Vaihingen (Enz) station

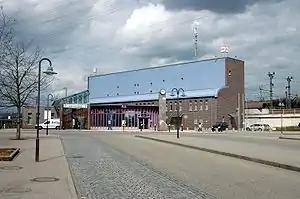
Station and forecourt

Vaihingen (Enz) station is a long-distance and the regional station at an important railway junction in the town of Vaihingen an der Enz in the German state of Baden-Württemberg. It is classified by Deutsche Bahn as a category 3 station.